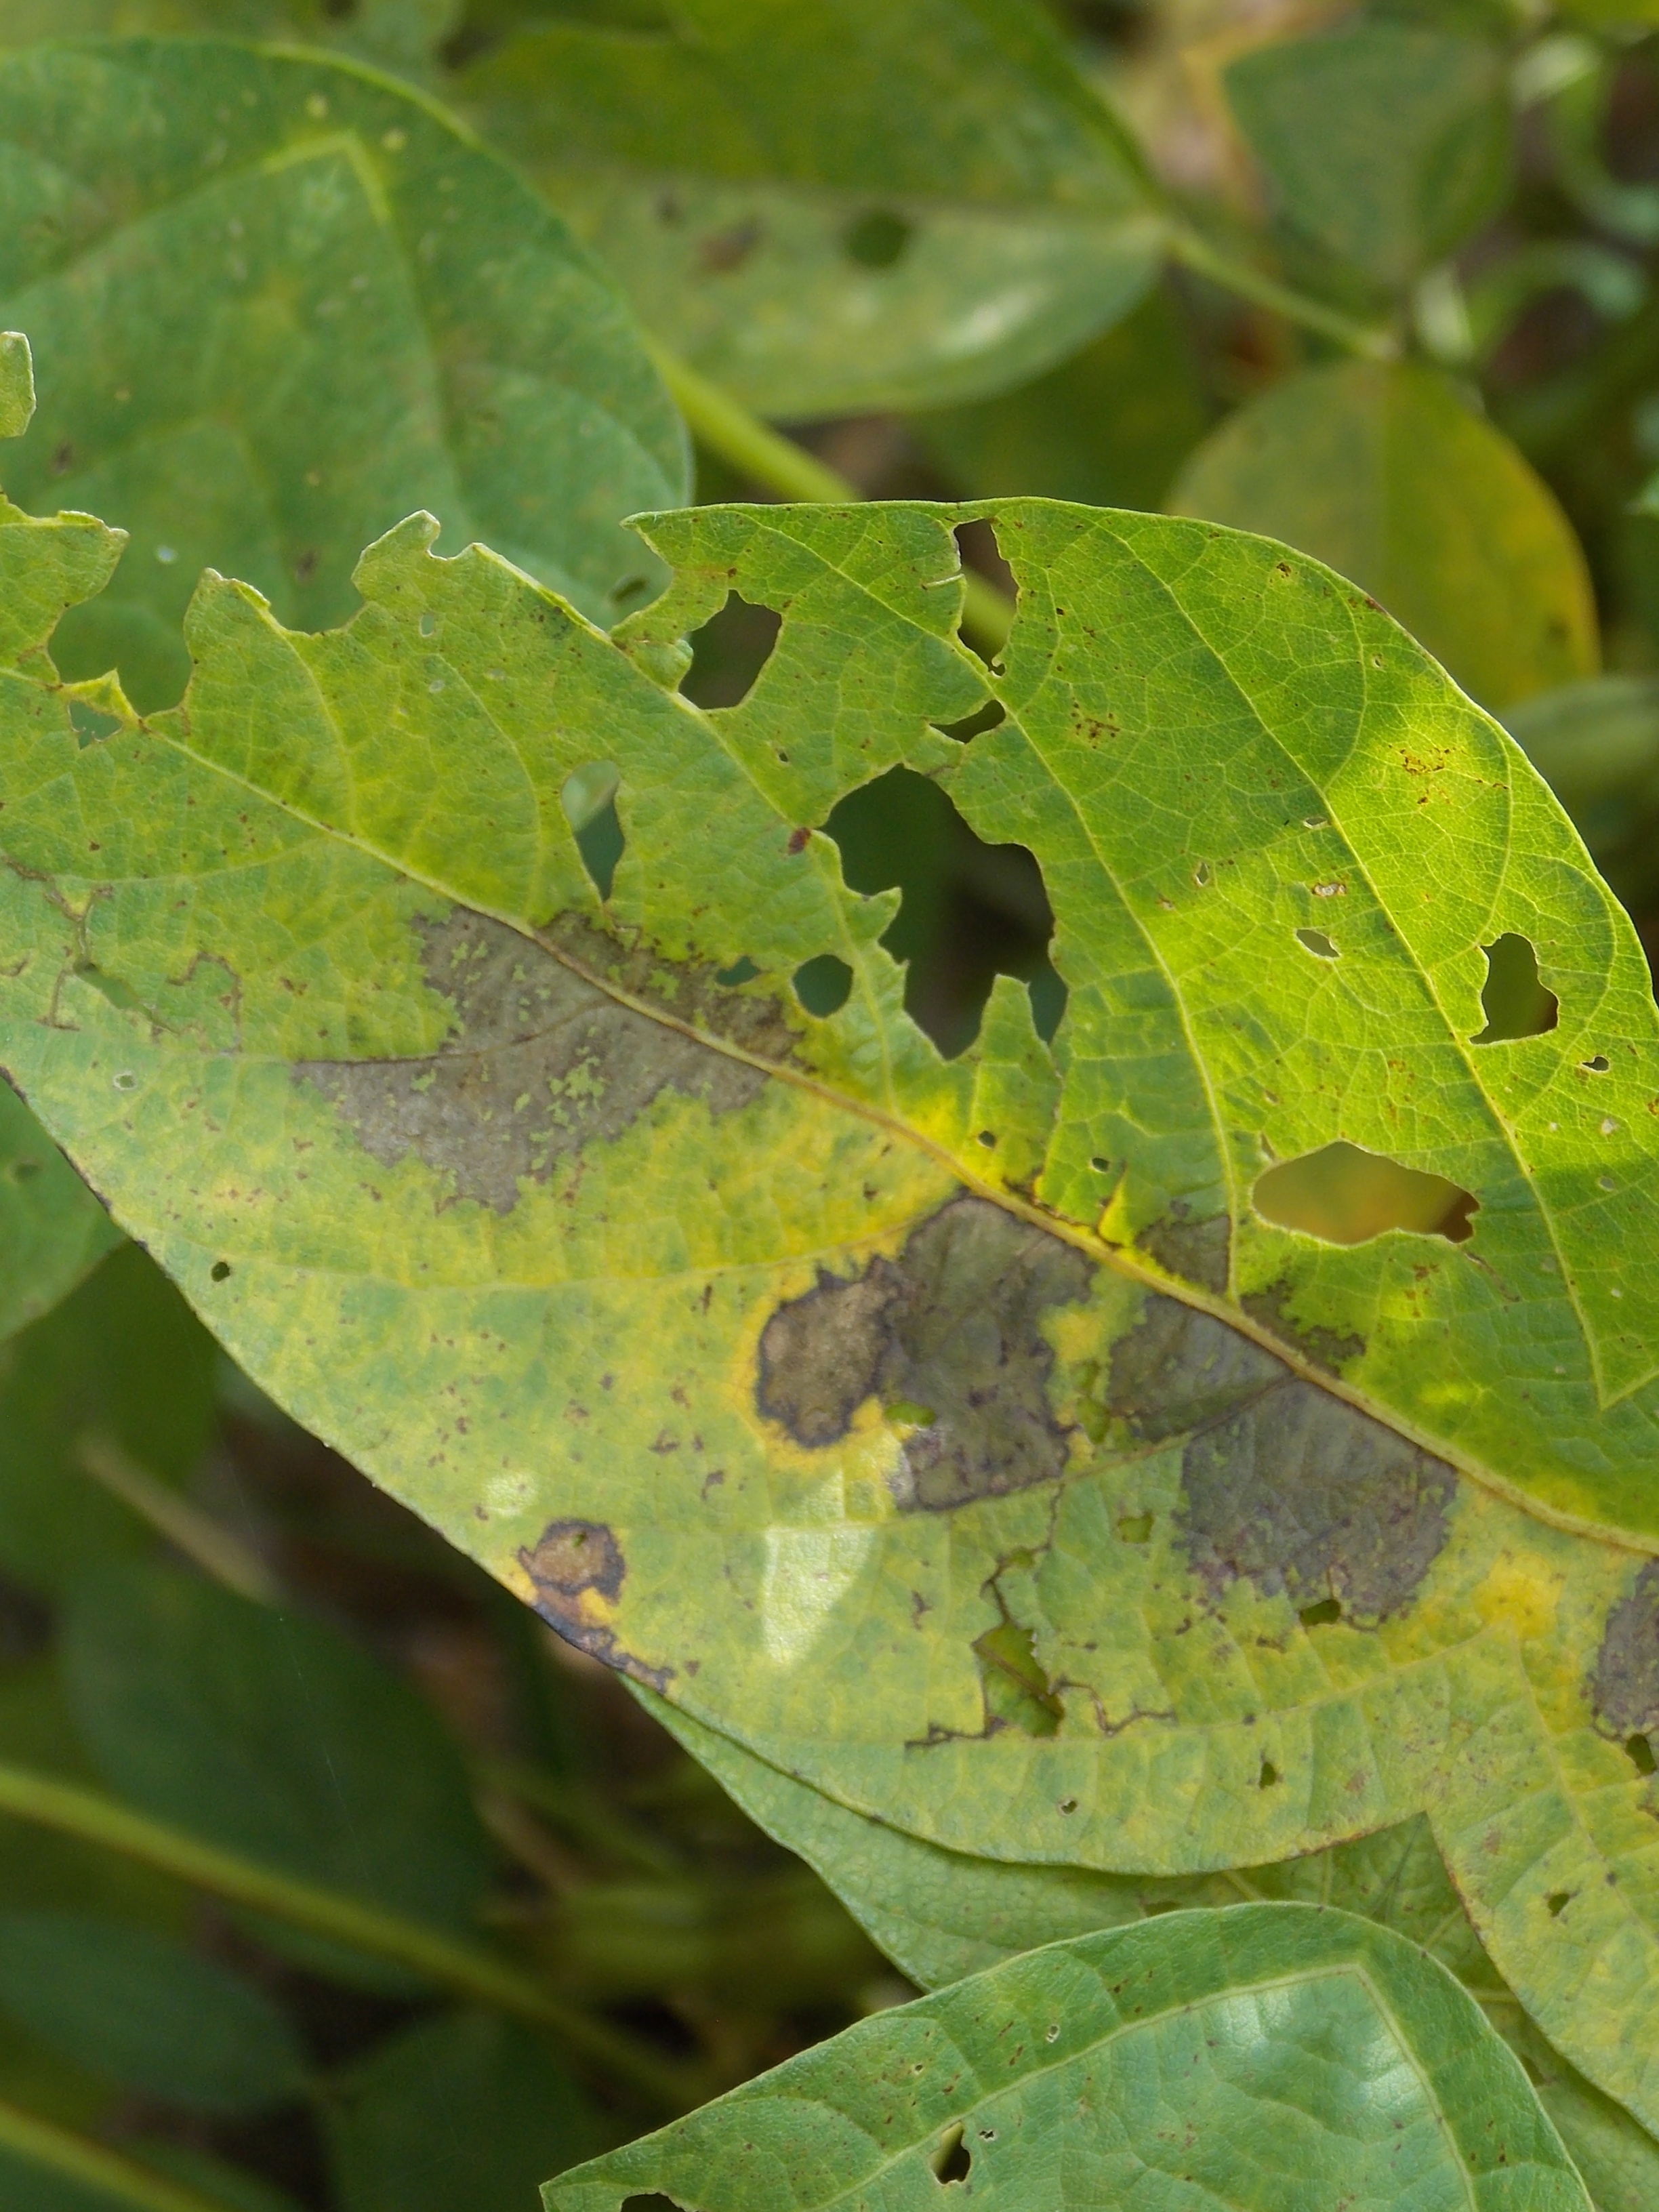
Label: Disease